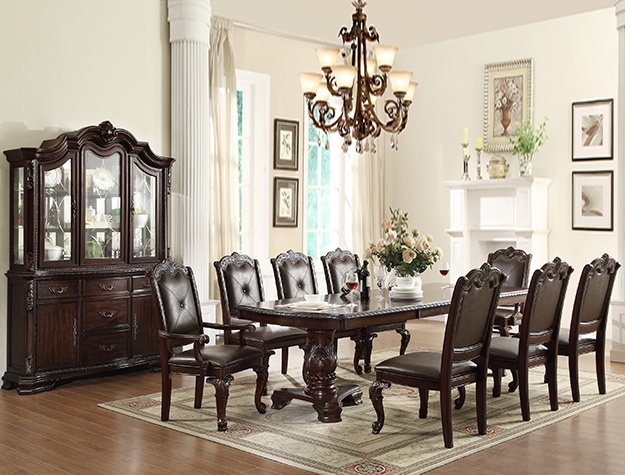
KIERA HUTCH
Hutch
Brand: Crown Mark
Category: Furniture > Cabinets & Storage > China Cabinets & Hutches > Dining Room Hutches